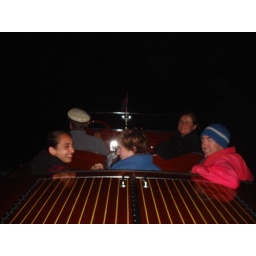
an evening cruise in gray rock II, one of jay's chris crafts, at lake sunapee over labor day weekend